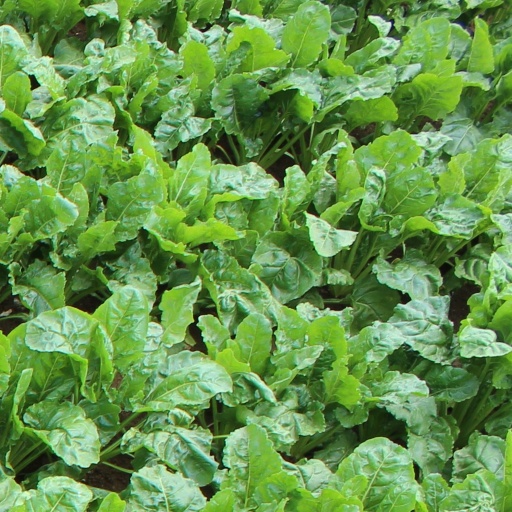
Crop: sugar beet